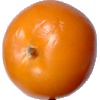
Label: yellow_tomato